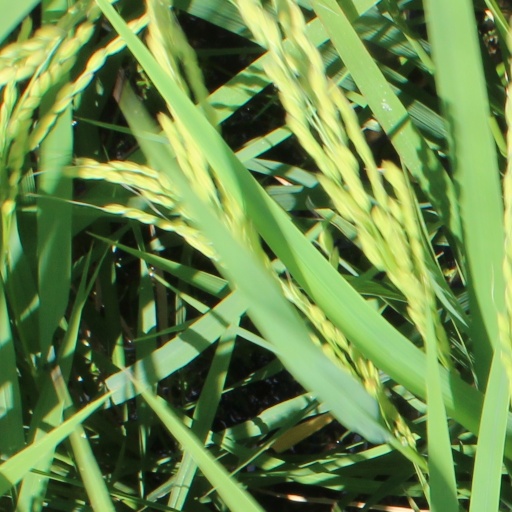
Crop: rice